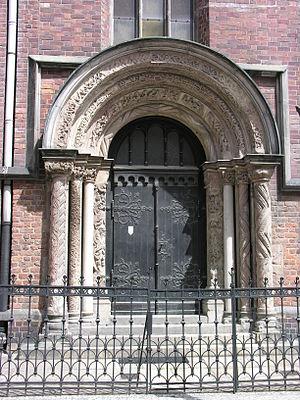
Piotr Włostowic, né vers 1080 et mort en 1153, est un grand noble polonais et comte palatin du duc de Pologne Bolesław III. Homme politique et personnalité haut en couleurs, Piotr Włostowic restera célèbre dans l’histoire du pays pour avoir fondé de nombreuses églises en Silésie.